The Reminiscences of Solar Pons

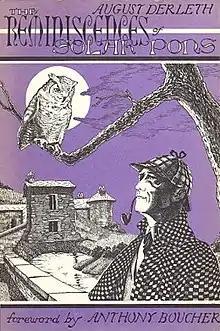
Dust-jacket illustration by Frank Utpatel for "The Reminiscences of Solar Pons"

The Reminiscences of Solar Pons is a collection of detective fiction short stories by author August Derleth. It was released in 1961 by Mycroft & Moran in an edition of 2,052 copies. It was the fifth collection of Derleth's Solar Pons stories which are pastiches of the Sherlock Holmes tales of Arthur Conan Doyle.